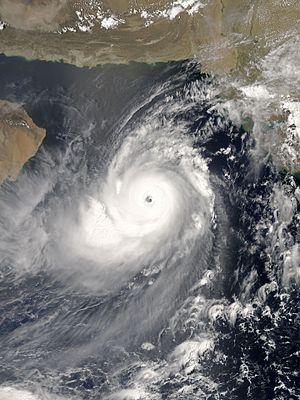
Le cyclone Gonu, nommé Cyclone 02A de 2007 par le Joint Typhoon Warning Center, a été le plus fort cyclone tropical enregistré dans la mer d'Arabie, et à égalité pour le plus fort cyclone enregistré dans le Nord de l'océan Indien. Deuxième cyclone tropical de la saison cyclonique 2007 dans le Nord de l'océan Indien, Gonu est né à partir d'une zone persistante de convection dans l'est de la mer d'Arabie le 1ᵉʳ juin. Bénéficiant d'un environnement favorable de haut niveau et de températures élevées à la surface des eaux, il s'intensifia jusqu'à atteindre un maximum des vents à 240 km/h le 3 juin, comme le signala le service météorologique indien. Gonu s'affaiblit après qu'il tomba sur des eaux plus froides et un air plus sec, et le 5 juin, il atteignit les terres sur l'extrémité la plus à l'Est d'Oman, devenant le plus fort cyclone tropical à frapper la péninsule Arabique.